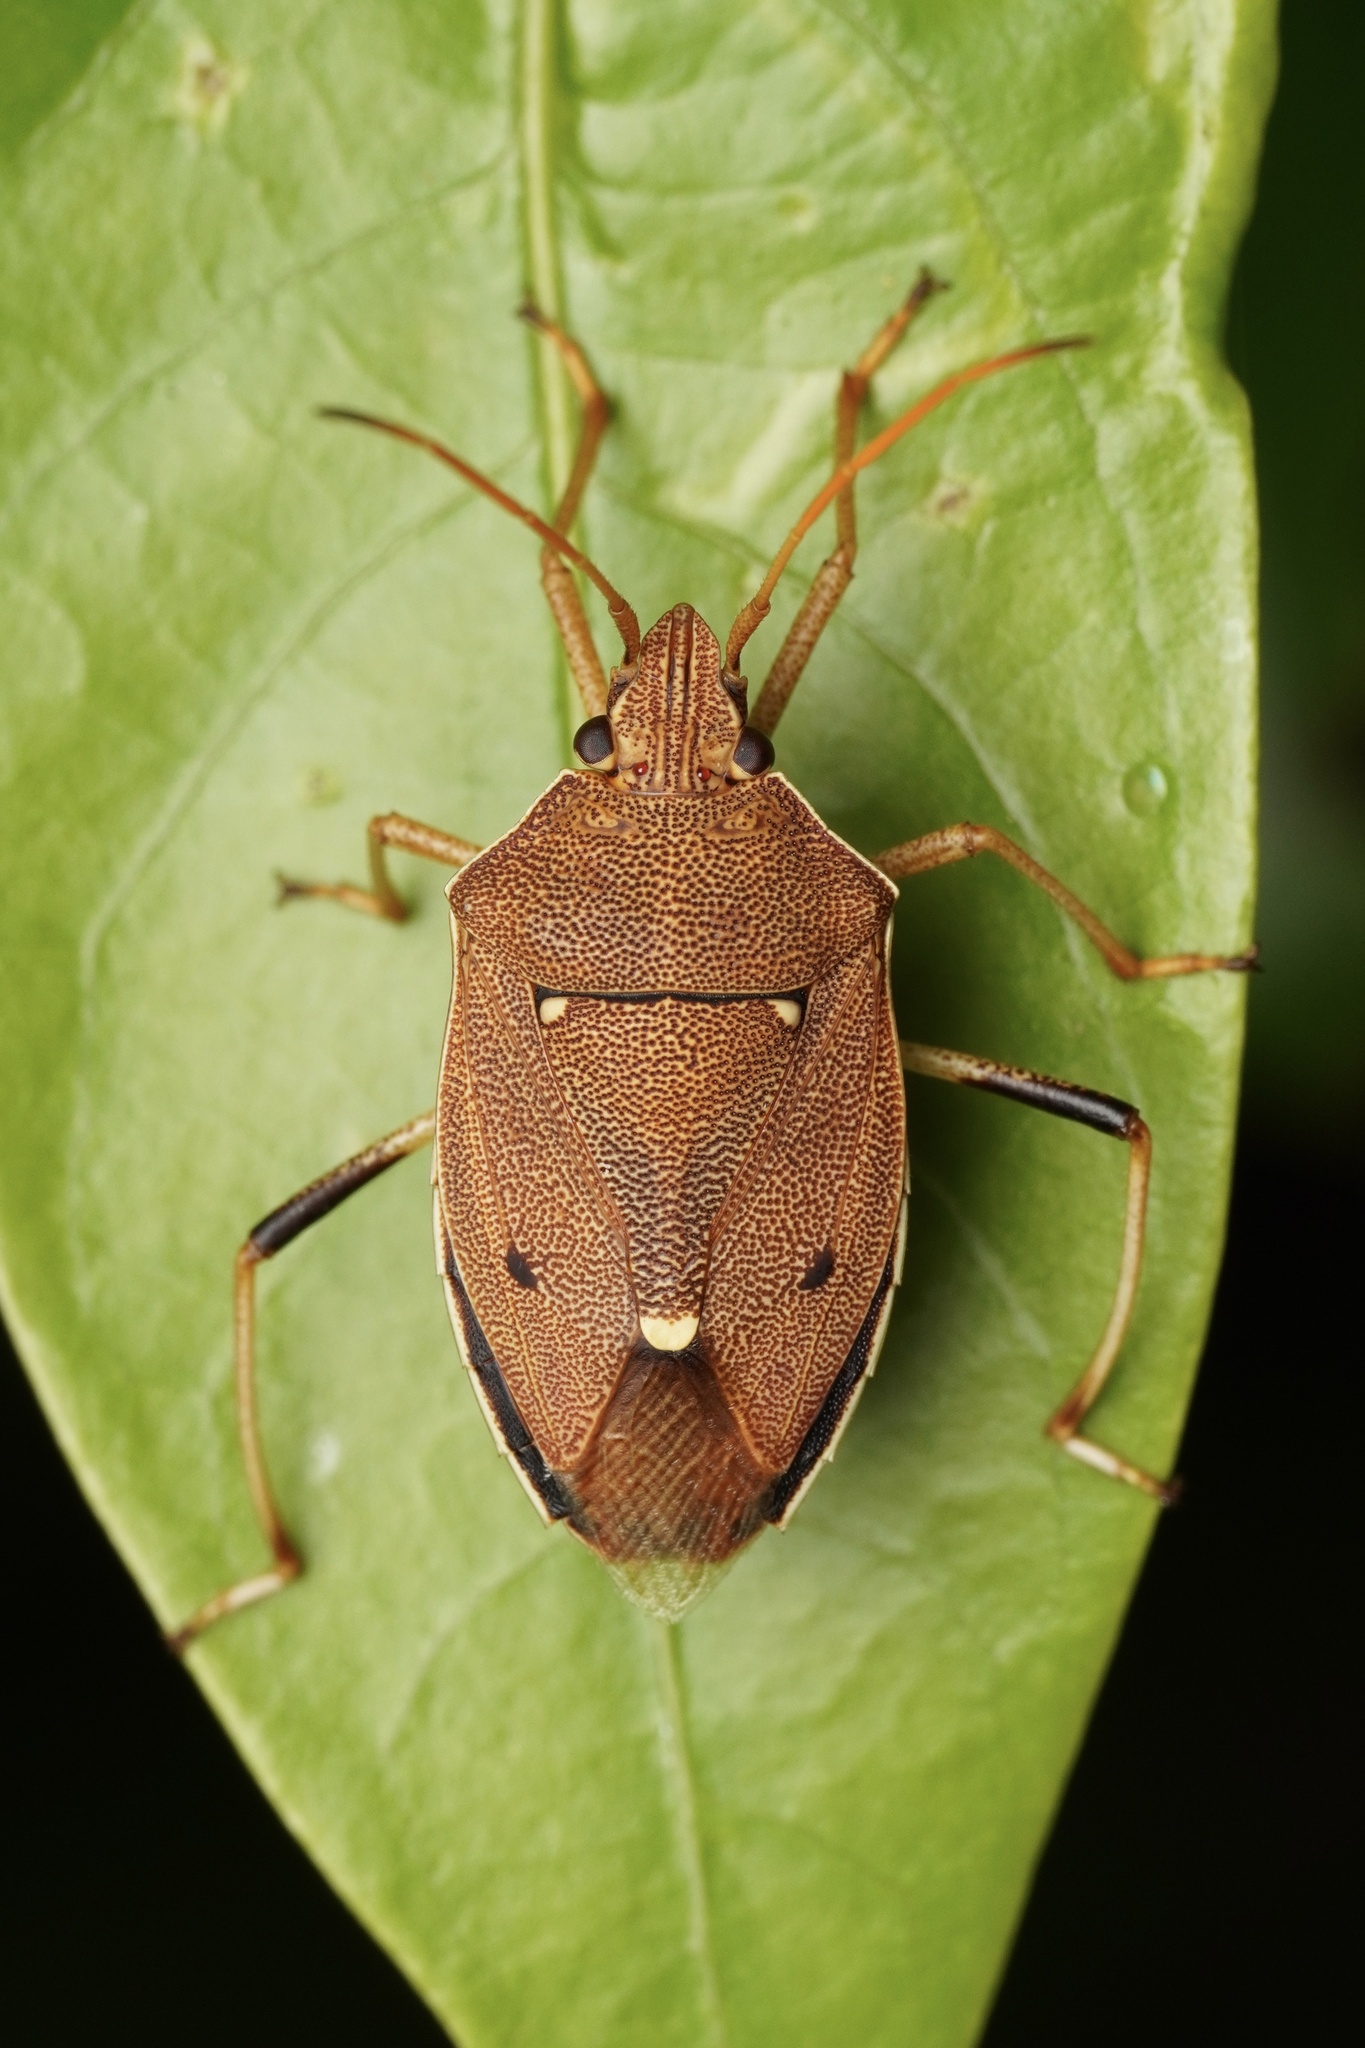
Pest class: stink_bug